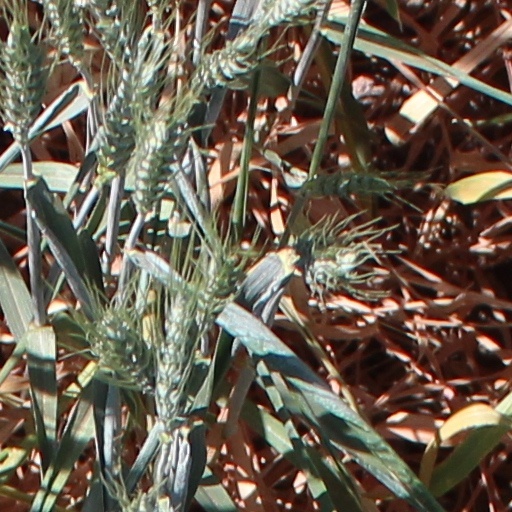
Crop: wheat